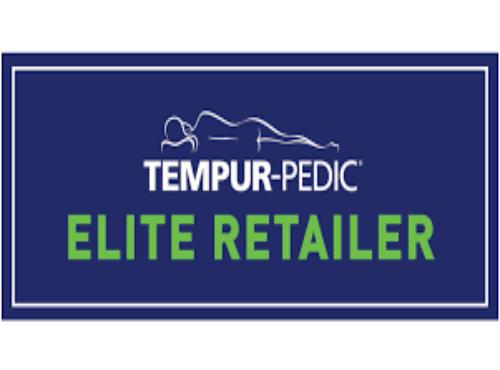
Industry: Necessities